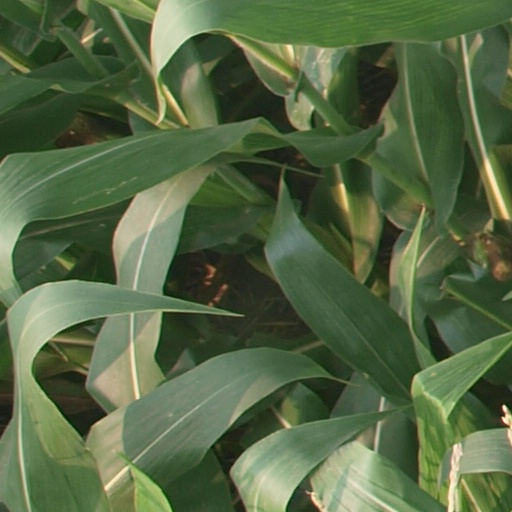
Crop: maize; corn